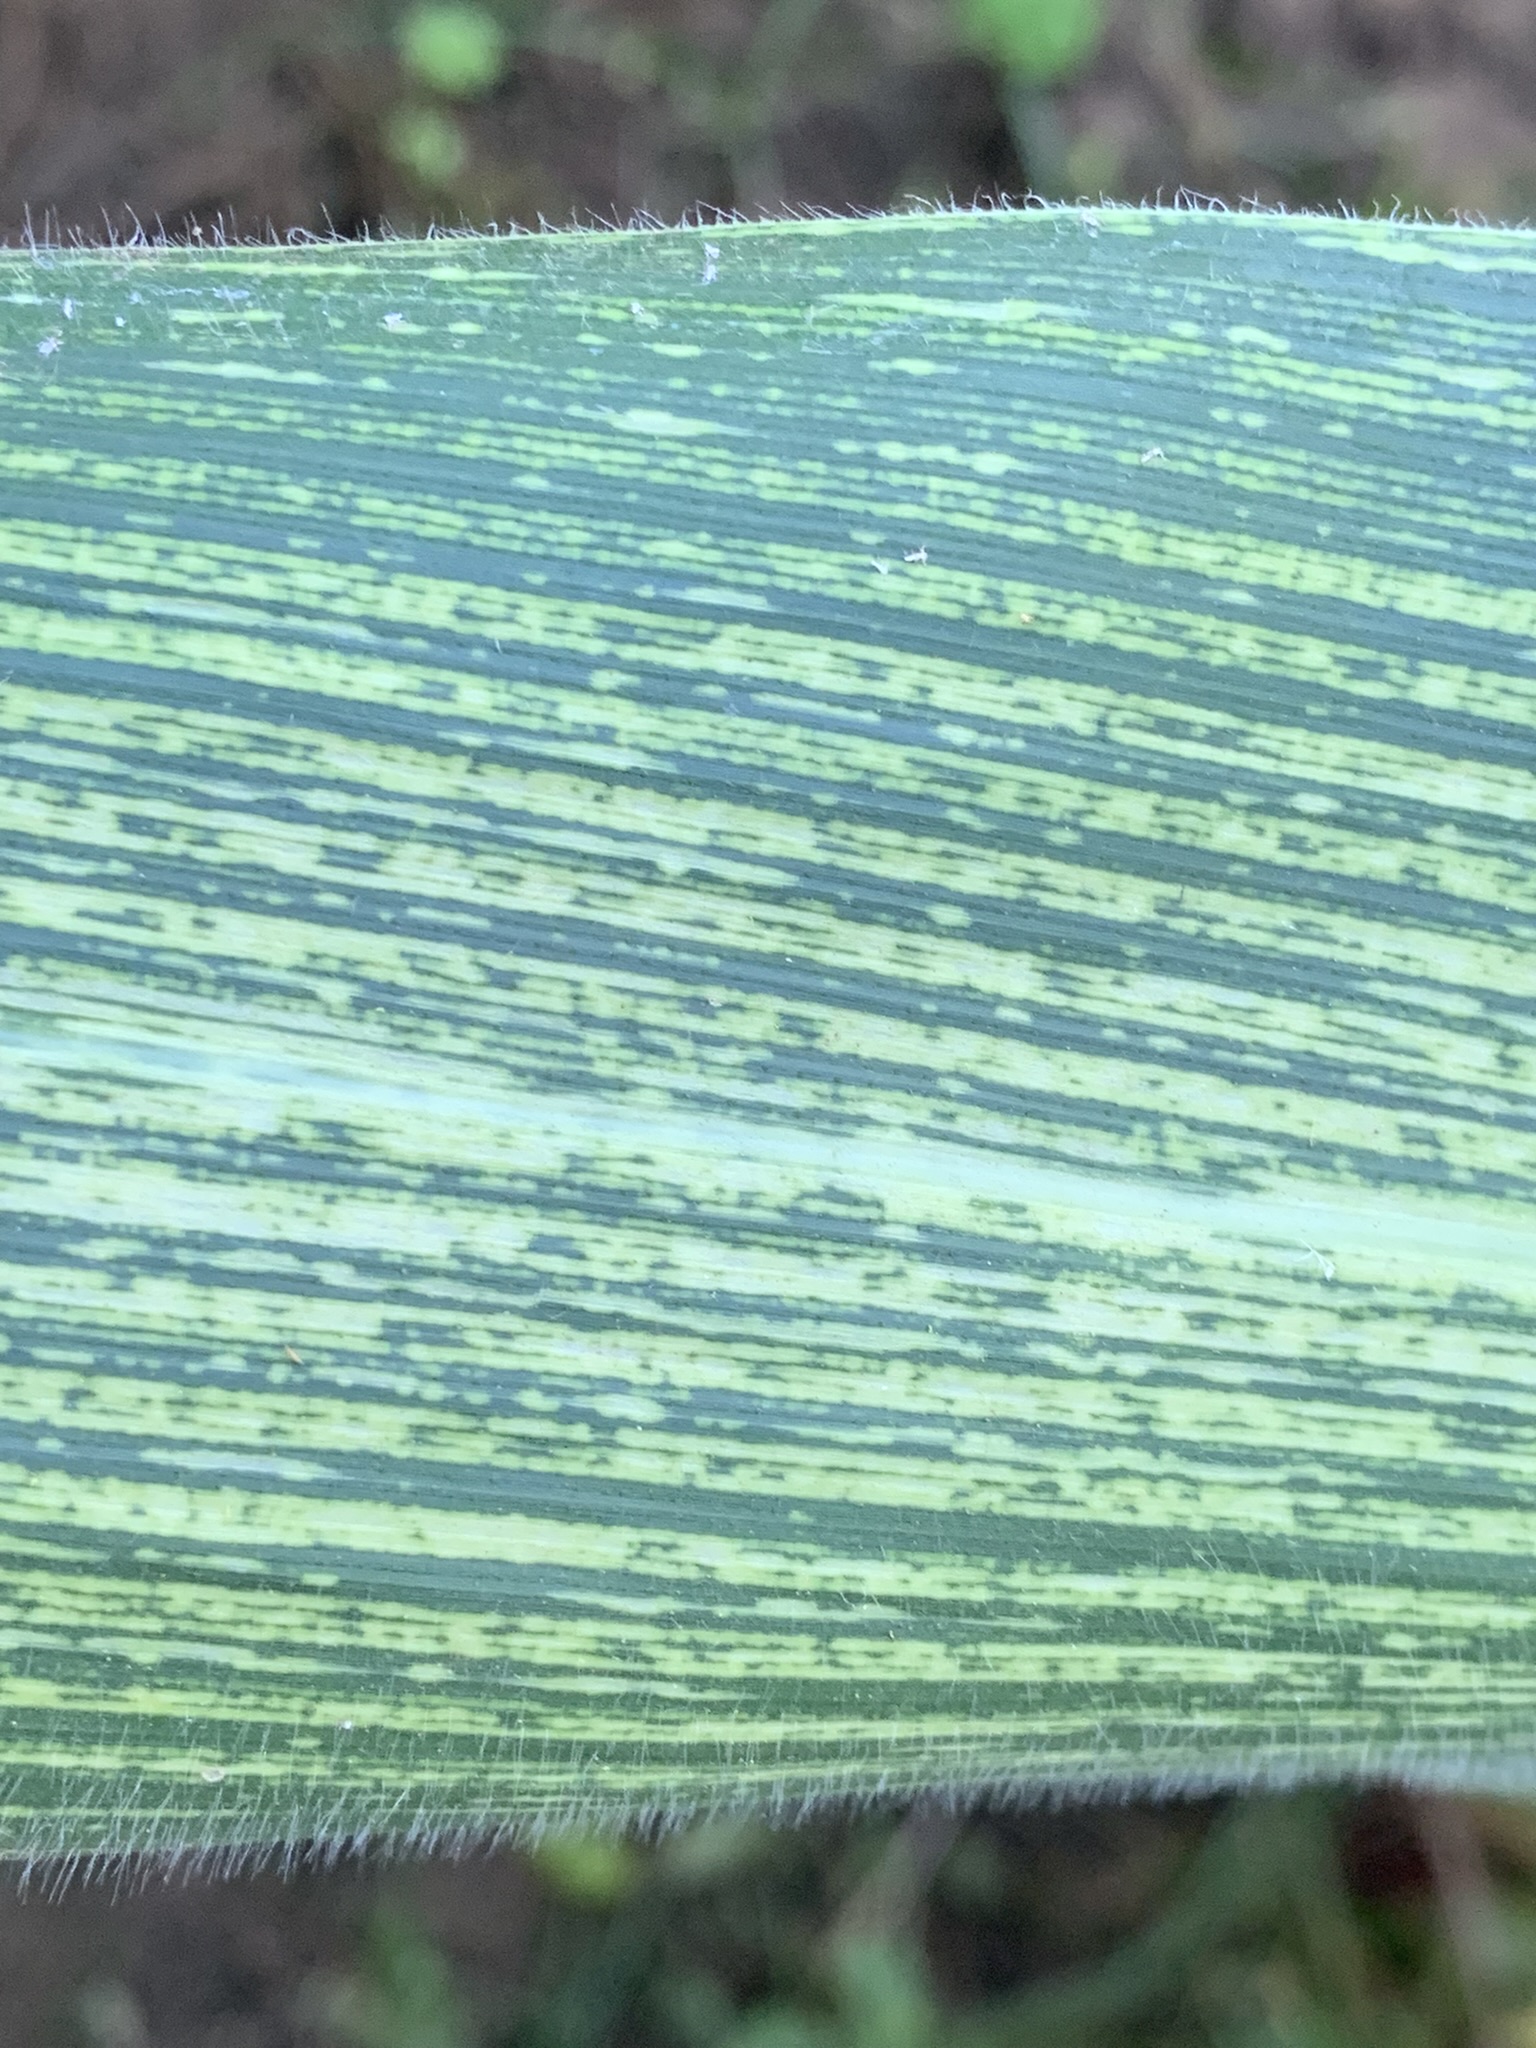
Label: MSV